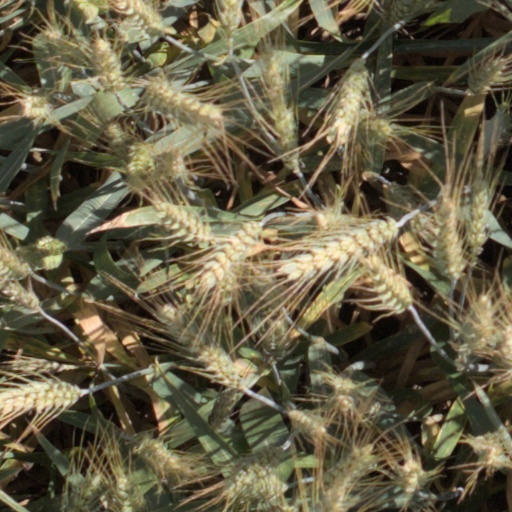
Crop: wheat